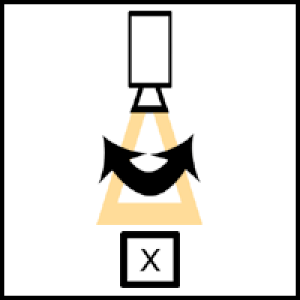
Back and Forth est le nom utilisé pour désigner le film expérimental <—> réalisé en 1969 par Michael Snow.